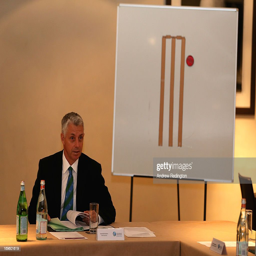
politician , chief executive , addresses cricket league during a meeting at sports facility .